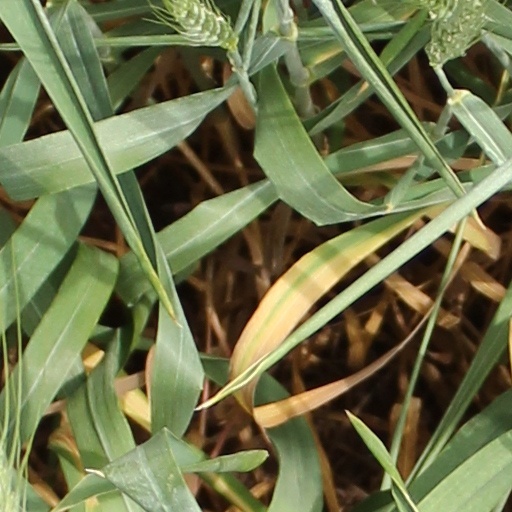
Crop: wheat